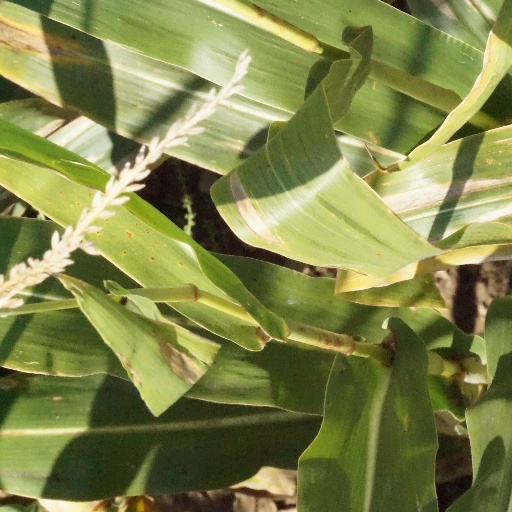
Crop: maize; corn